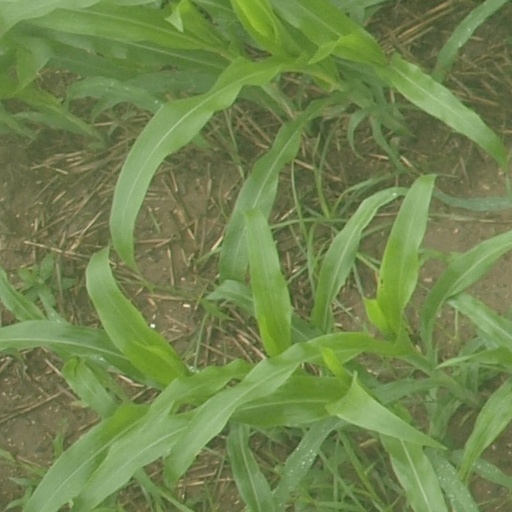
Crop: maize; corn